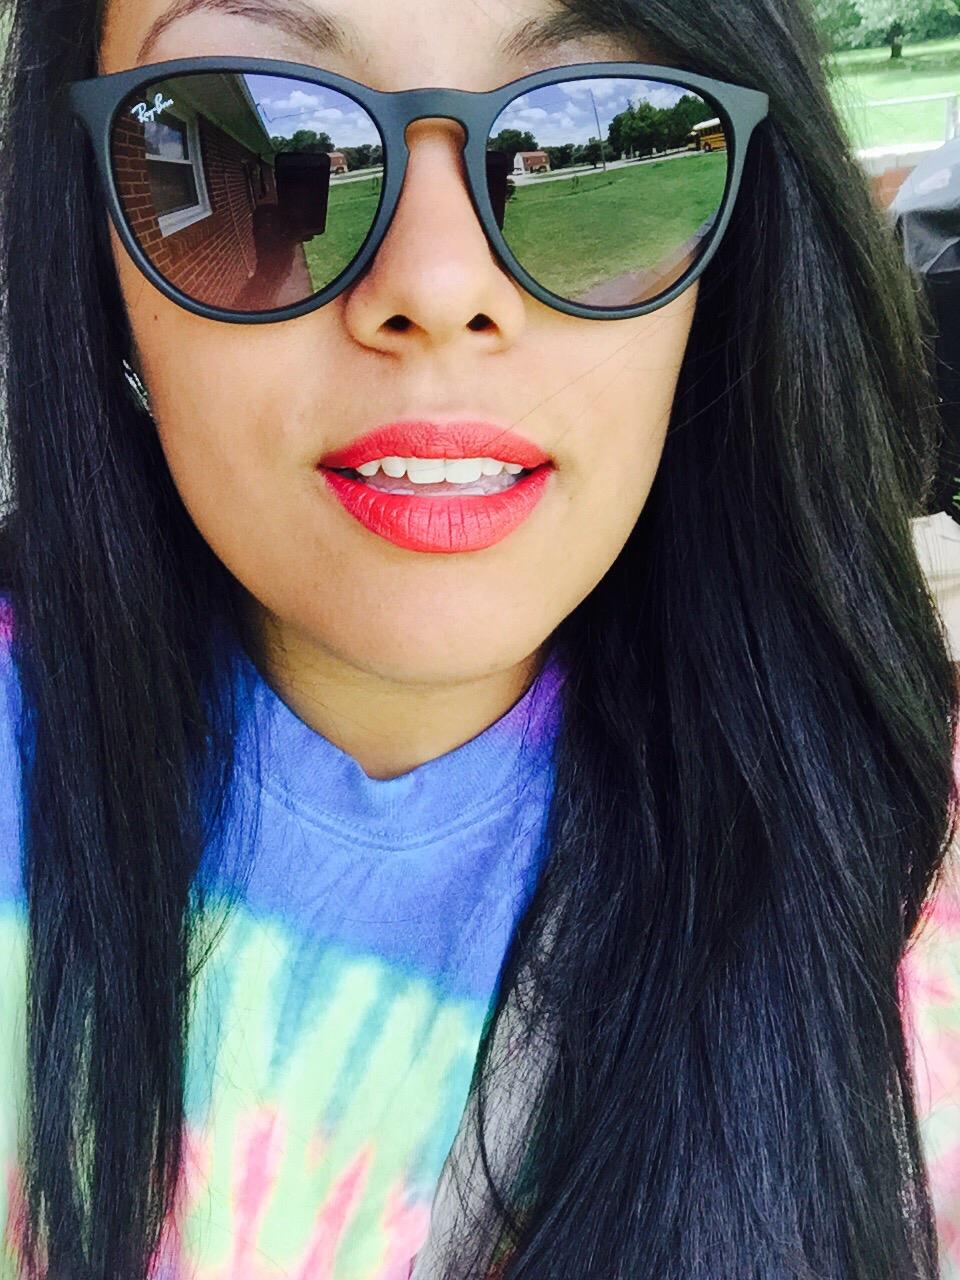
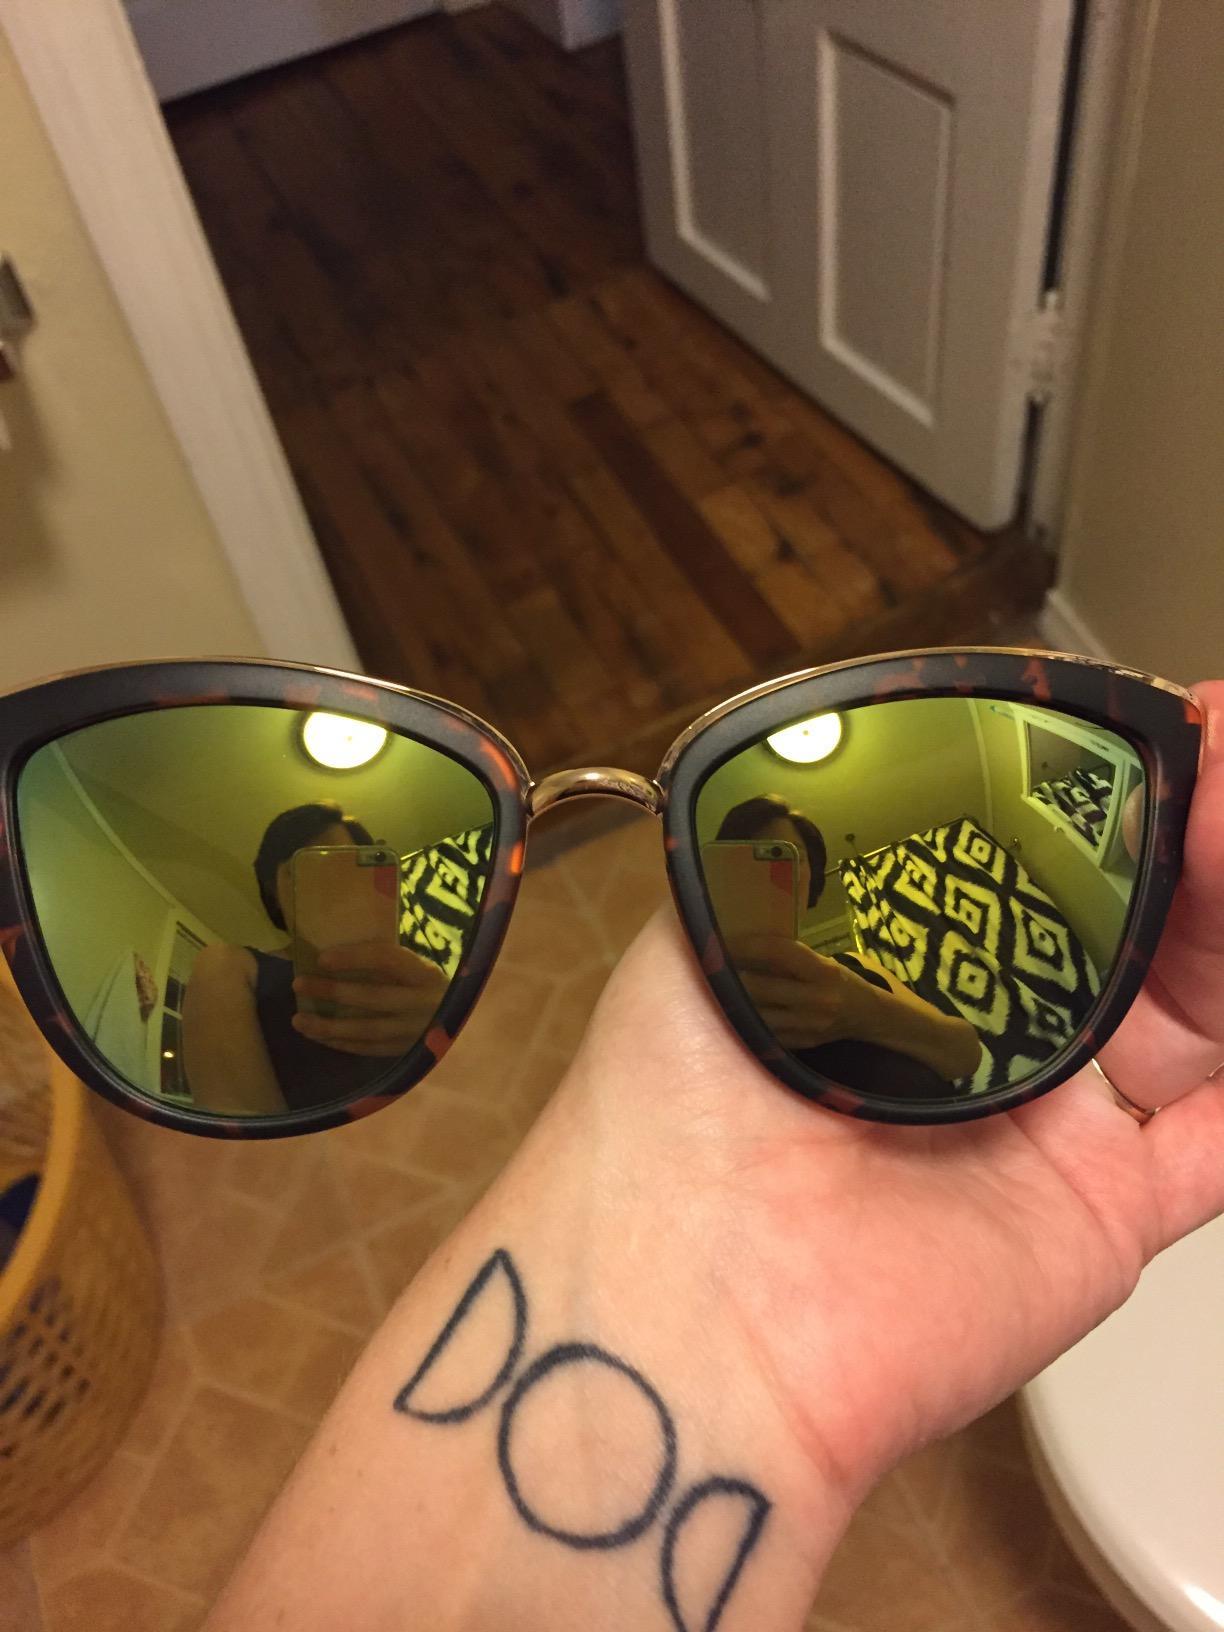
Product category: accessories_sunglasses
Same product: no